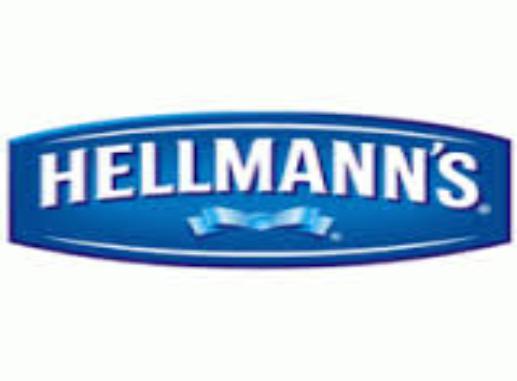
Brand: Hellmann's
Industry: Food